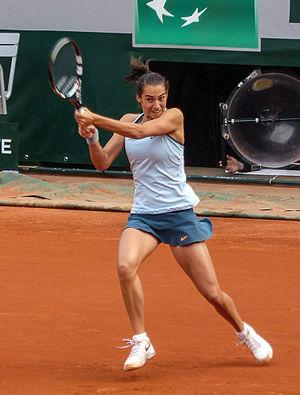
Caroline Garcia, née le 16 octobre 1993 à Saint-Germain-en-Laye, est une joueuse de tennis professionnelle française.